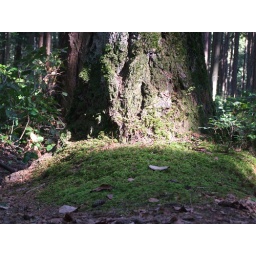
Moss at the base of a tree in Bride Trails State Park.